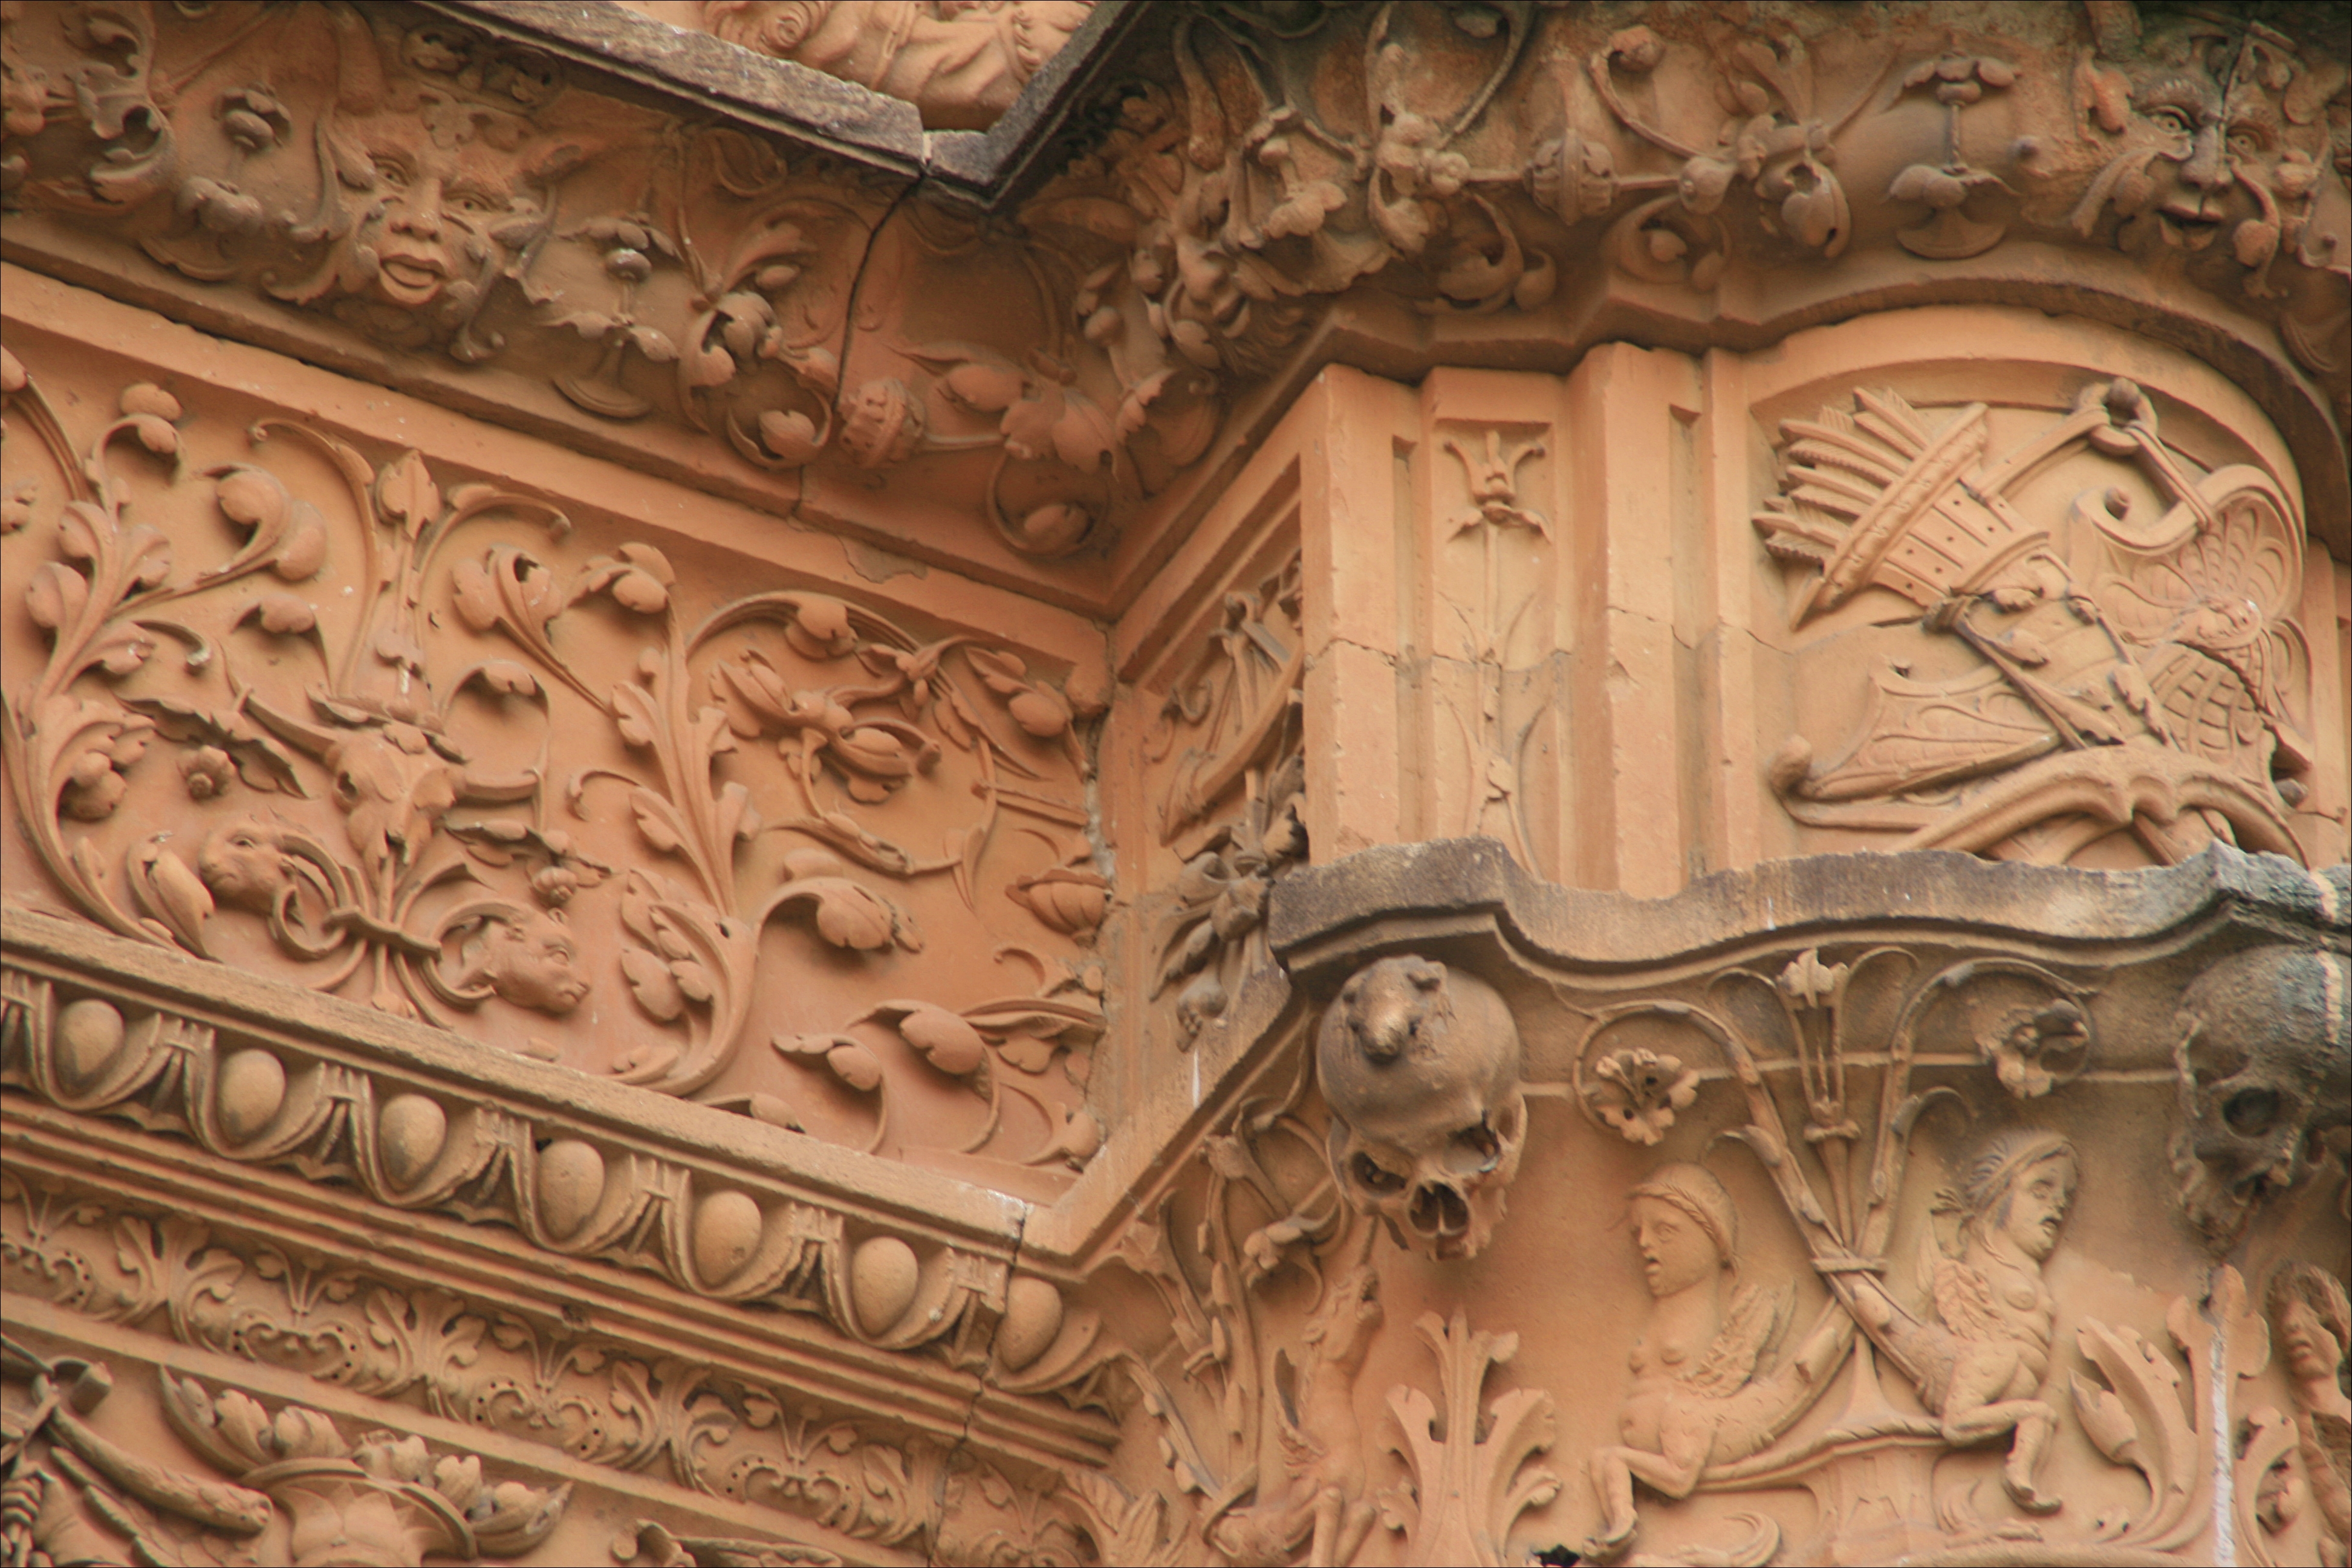
wood, art, temple, fachada, salamanca, gotico, carving, relief, rana, stone carving, universidaddesalamanca, ancient history